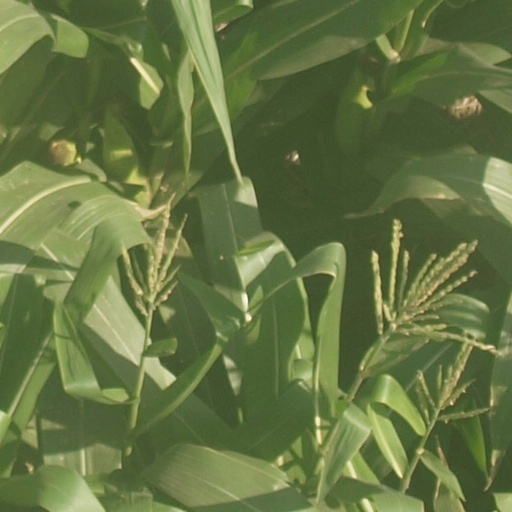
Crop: maize; corn